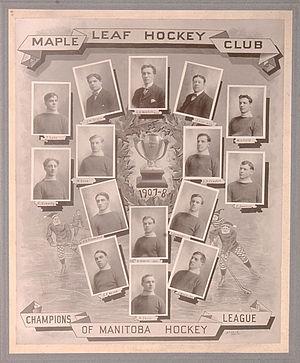
Les Maple Leafs de Winnipeg, également connus sous le nom de Maple Leaf Hockey Club, sont un club professionnel de hockey sur glace au début du XXᵉ siècle. L'équipe est basée Winnipeg au Manitoba et joue ainsi dans la Manitoba Professional Hockey League entre 1907 et 1909.